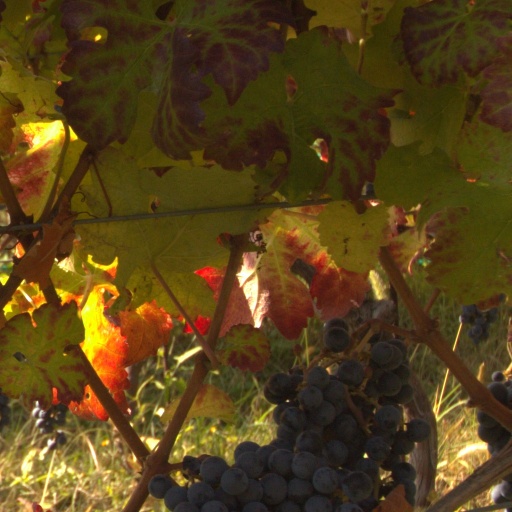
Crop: grape